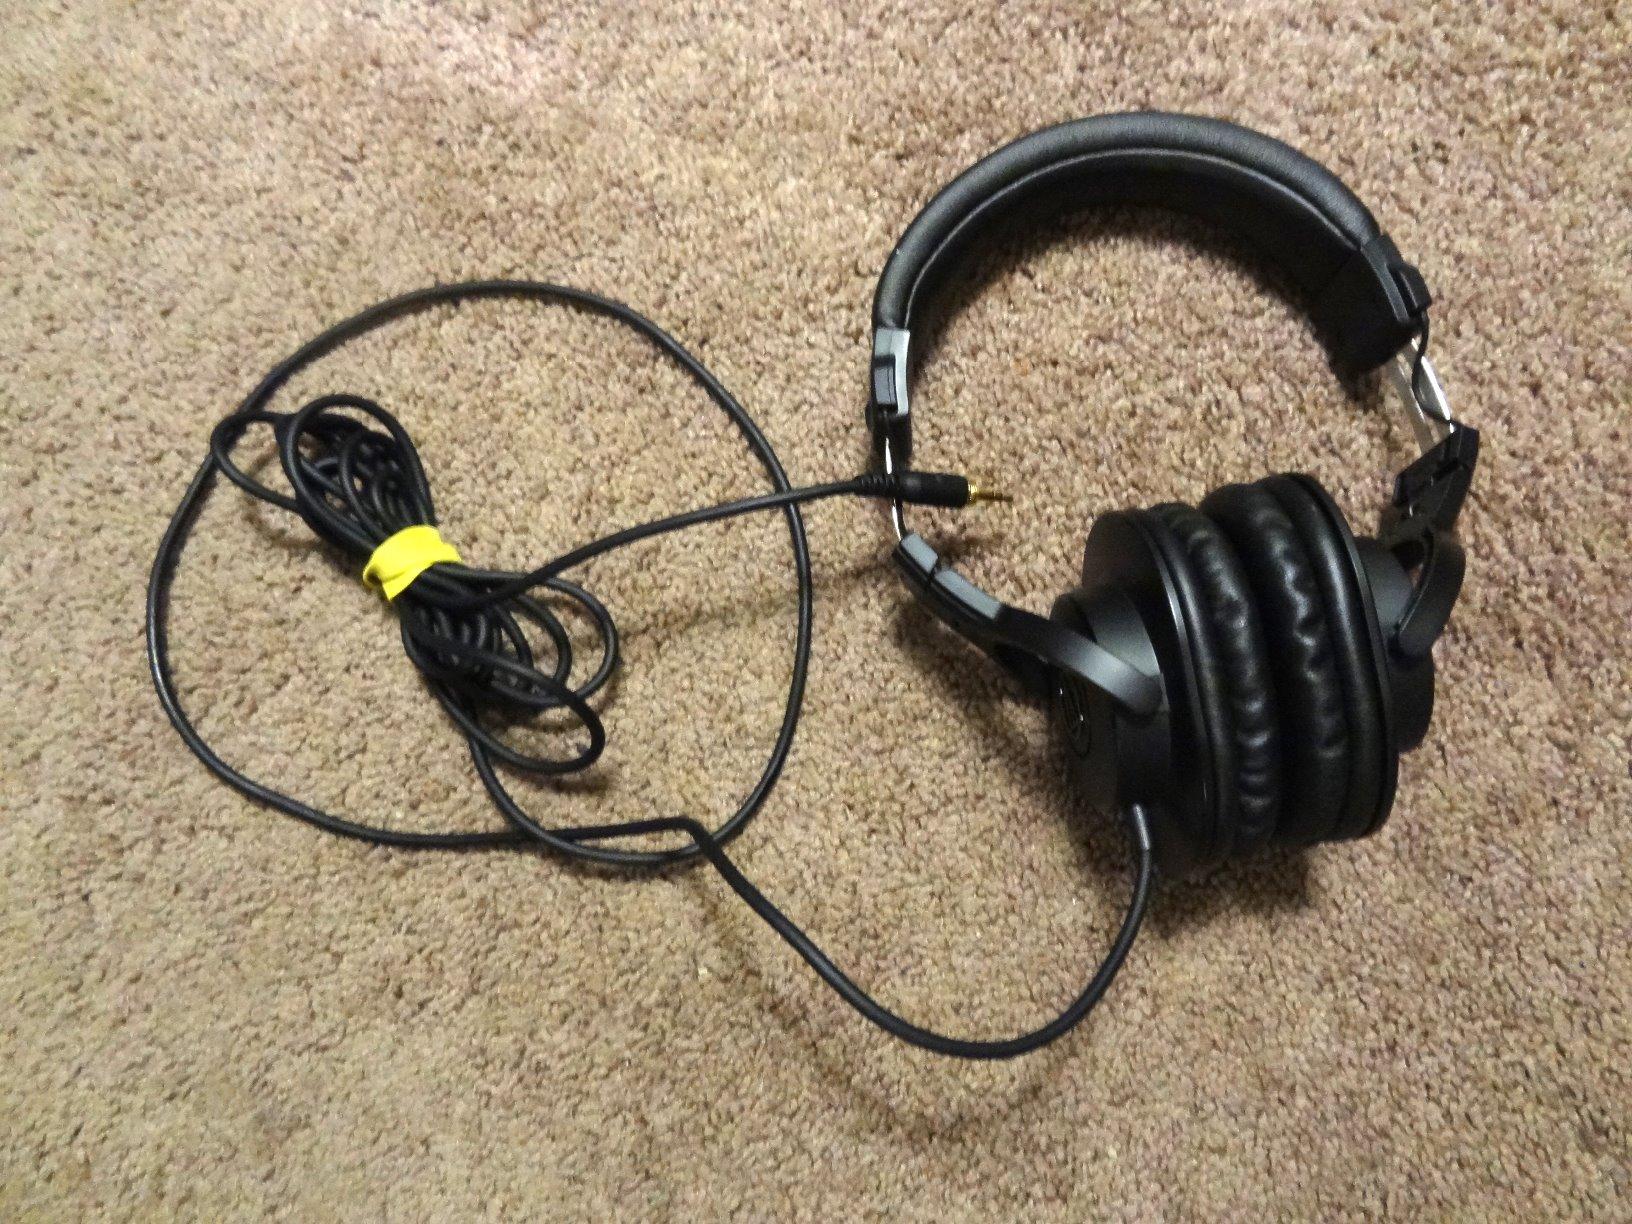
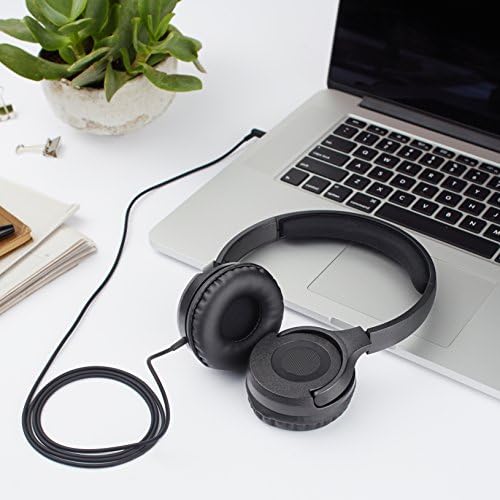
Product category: headphones
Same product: no